Esther Lowell Hibbard

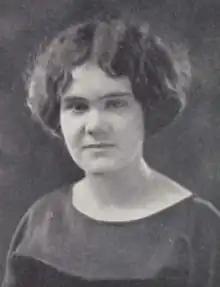
Esther Lowell Hibbard, from the 1924 Mount Holyoke College yearbook

Esther Lowell Hibbard (September 23, 1903 – 1999) was an American writer, educator, college administrator, and translator, based for much of her life in Japan. She was on the faculty of the Doshisha Women's College of Liberal Arts from 1929 to 1941, and from 1946 to 1988.